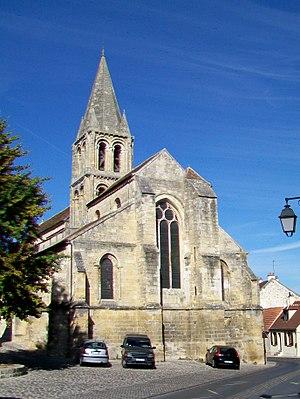
La façade orientale sur la Grande rue.
L'église de la Nativité de la Sainte-Vierge et Saint-Leu est une église catholique paroissiale située à Jouy-le-Moutier, en France. Longtemps connue comme église Notre-Dame de la Visitation, l'église de la Nativité de la Sainte-Vierge possède comme deuxième patron saint Loup de Sens. Sa partie la plus ancienne et la plus remarquable extérieurement est le clocher roman à deux étages de baies, coiffé d'une flèche octogonale en pierre. Il ne devrait pas être beaucoup antérieur à 1130. S'élevant au-dessus de la croisée du transept, sa base sépare la nef du chœur, et afin de mieux les faire communiquer, elle a été rehaussée au XVIᵉ siècle. Les chapiteaux romans ont pour la plupart été conservés lors de cette opération hardie. Si la base du clocher est désormais aussi haute que la nef, elle est toutefois étroite, ce qui a motivé le déplacement de l'autel à la fin de la nef. Le beau chœur des années 1220 / 1240 influencé par l'architecture de la cathédrale Notre-Dame de Paris, dont le chapitre nommait à la cure, est ainsi sans usage.
Jouy-le-Moutier est une commune française située dans le département du Val-d'Oise, en région Île-de-France.